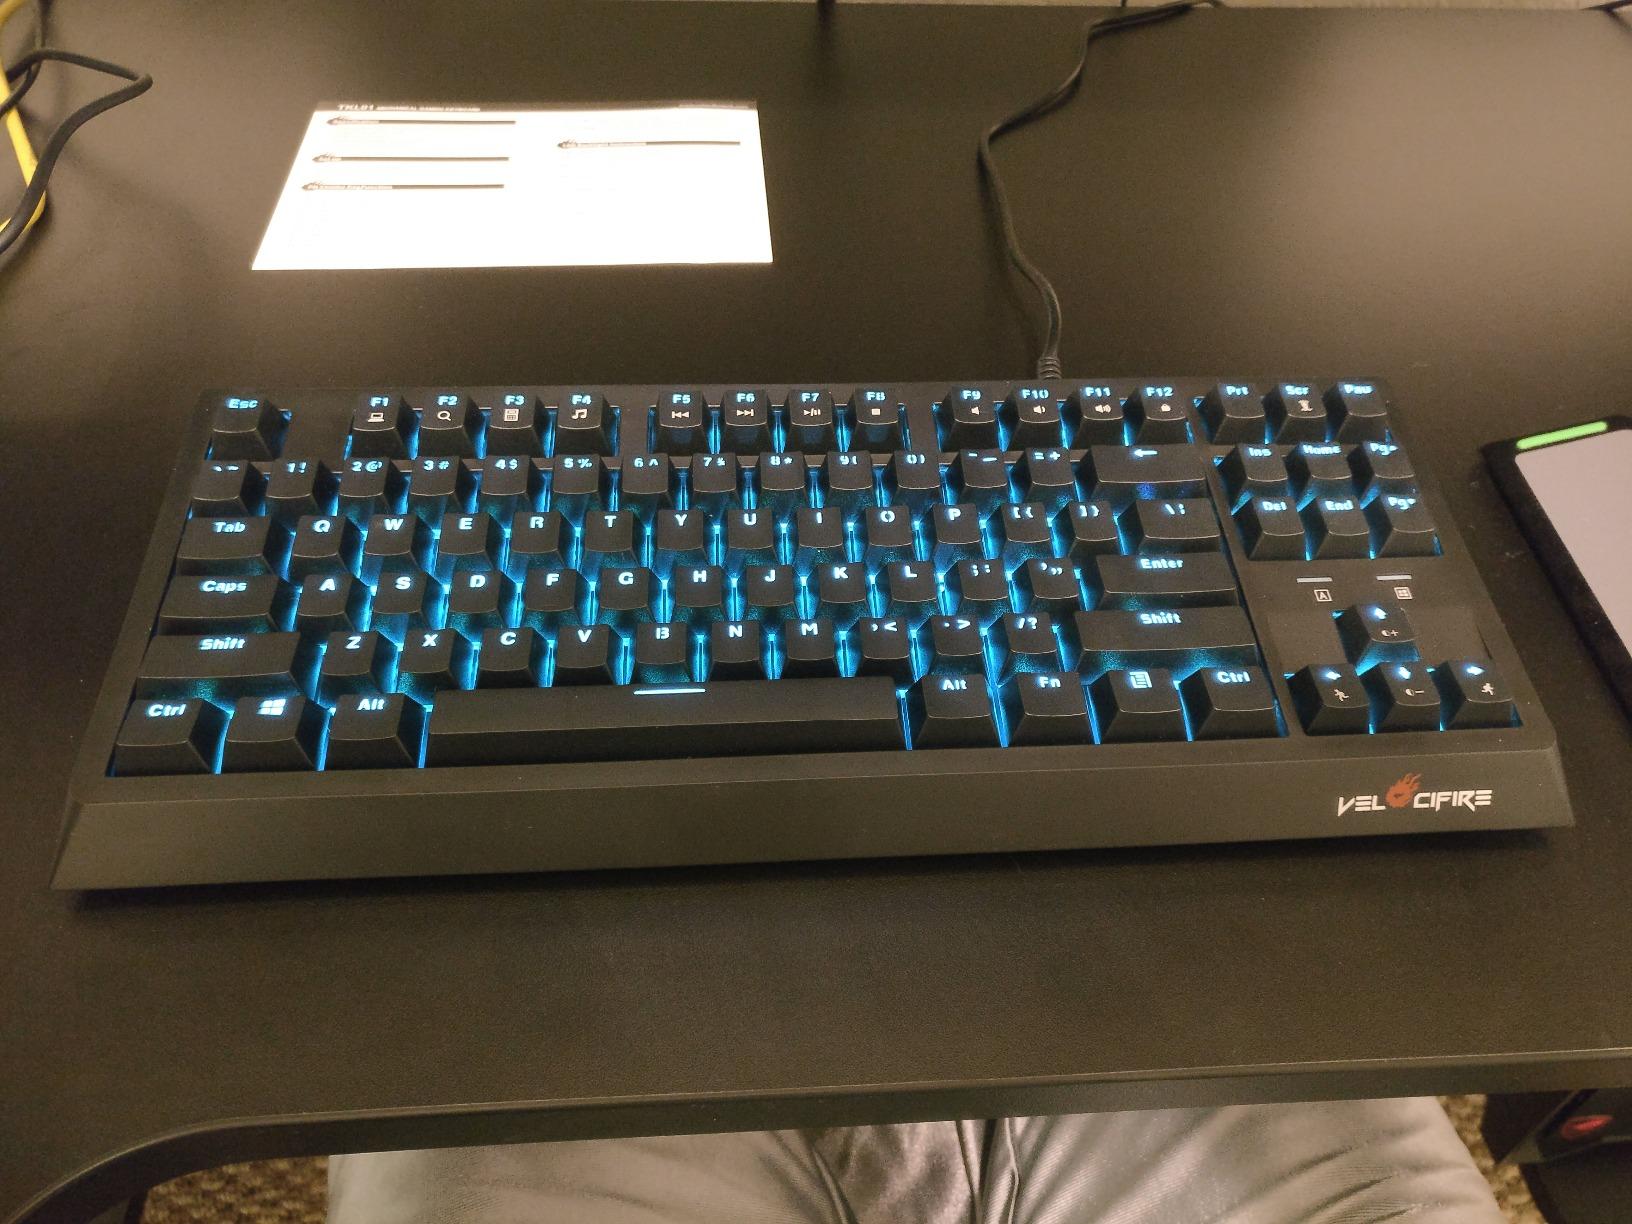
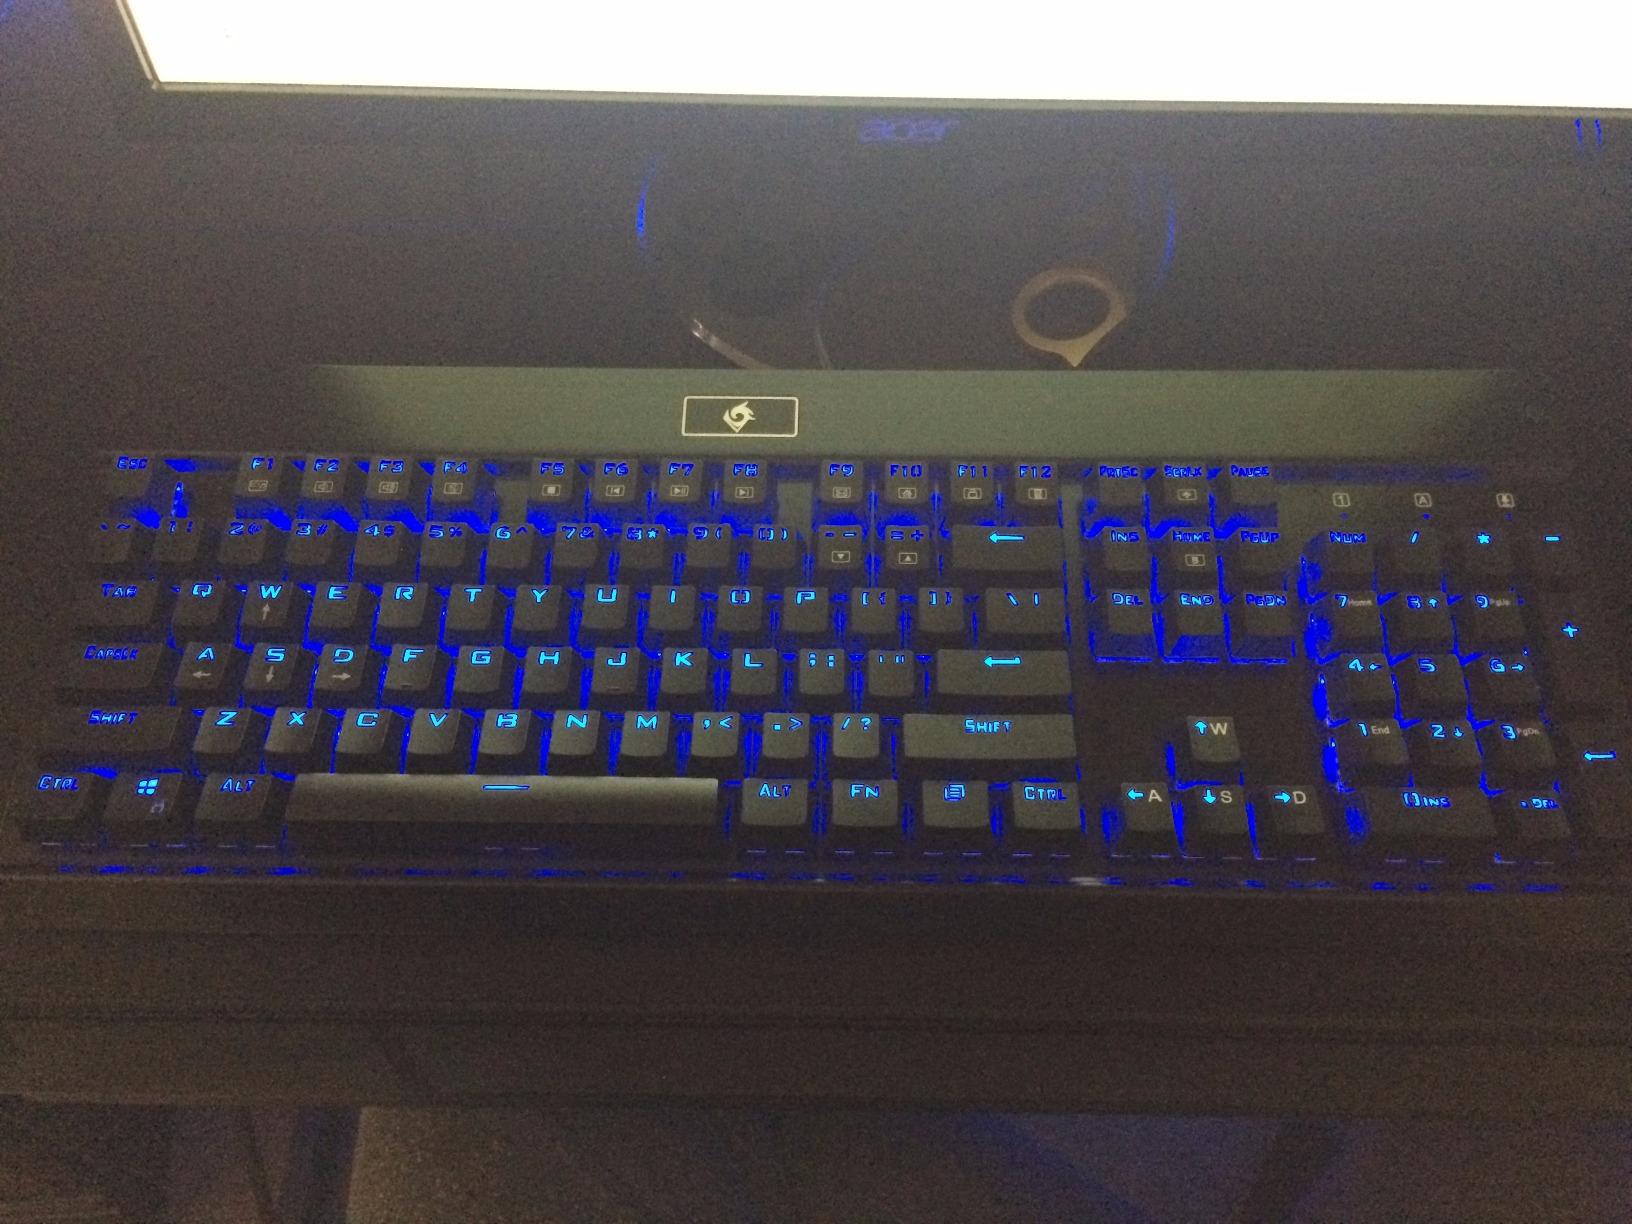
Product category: keyboard
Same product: no